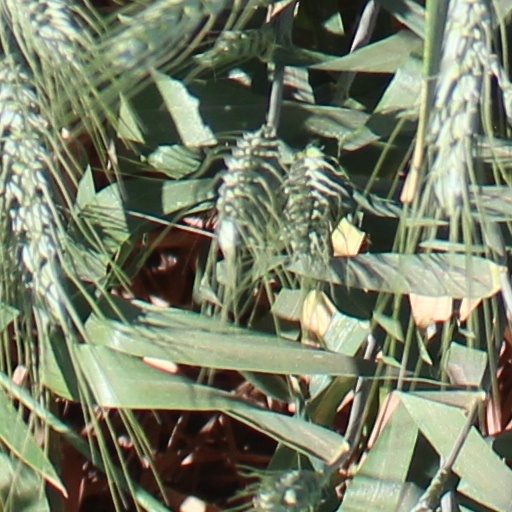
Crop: wheat